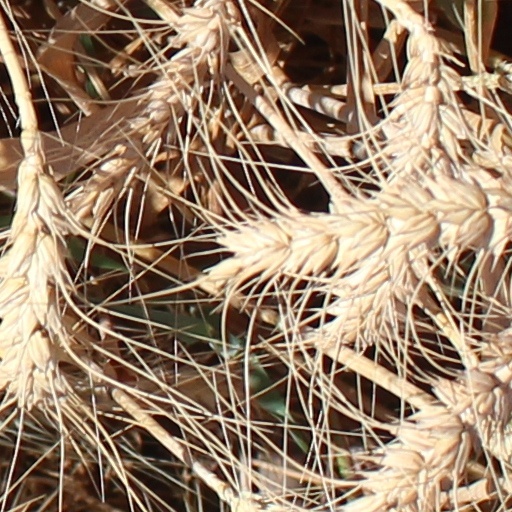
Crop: wheat